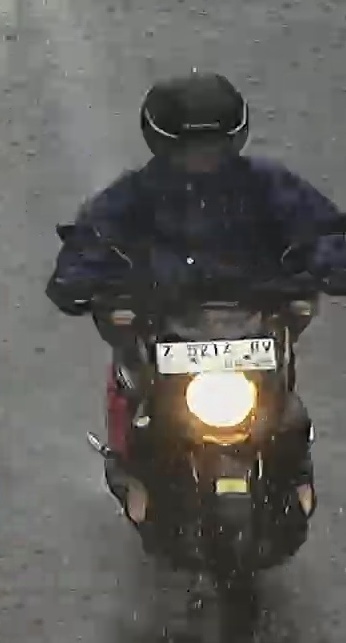
person-with-helmet: 1
person-without-helmet: 0